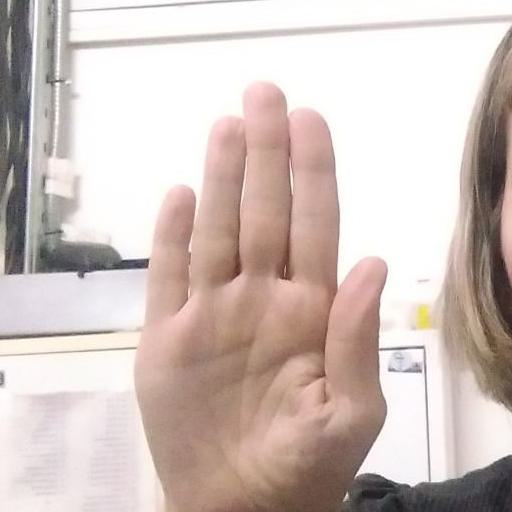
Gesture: stop